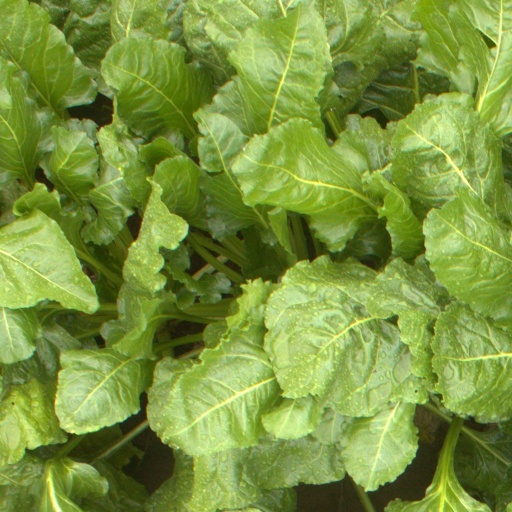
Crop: sugar beet